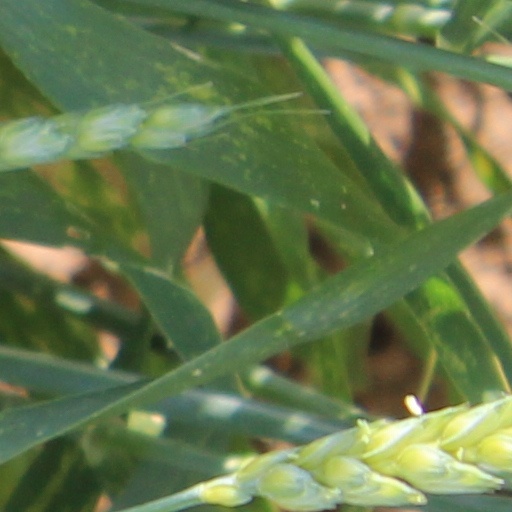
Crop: wheat